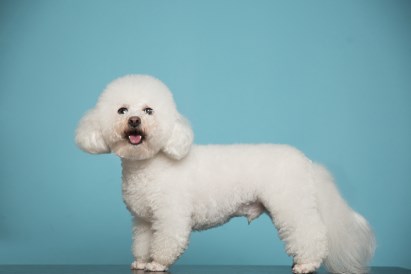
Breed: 3083-n000117-Bichon_Frise